Poel

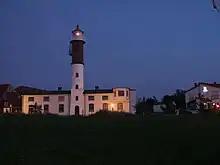
Timmendorf lighthouse, landmark of Poel Island

Poel's first inhabitants in historic times were Slavs, belonging to the West Mecklenburgian tribe of the Obotrites. The Slavic ruler and Lord of Mecklenburg Heinrich Borwin I brought German settlers from the providences of Dithmarschen and Holstein to the island in the early 13th century. They began building the church on Poel around 1210. The church was built in four or five periods and was completed around 1350. The tower (the oldest part of the building) is in Romanesque style, and with its 47 meters it is visible from almost all points on the island. The church nave was originally Romanesque in style, however it was enlarged around 1300 with a long and high choir and at that time changed into the Gothic style. The church which still remains a major sightseeing attraction on the island contains two winged Marian altars from the 15th century, a triumphal cross from around 1450, a rare Danish gravestone from the 13th century and the model of a Zeesenboat from 1936. Since about 1535 it is a Lutheran Church. Besides the weekly Divine Service there are also many concerts with classical music in the church during the summer months.